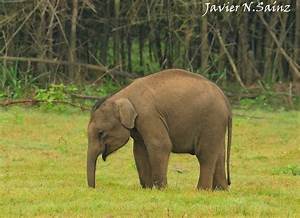
Label: elefante